Trimeresurus purpureomaculatus

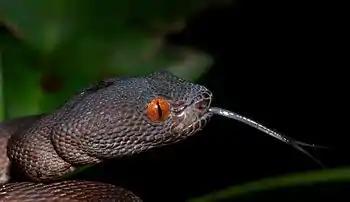
Small individual from Singapore

Scales in 25-27 longitudinal rows at midbody; 11-13 upper labials, the first partially or completely united with the nasal; supraocular very narrow, sometimes broken into small scales, 12-15 scales between them; head scales small, subequal, tuberculate or granular; temporal scales keeled.